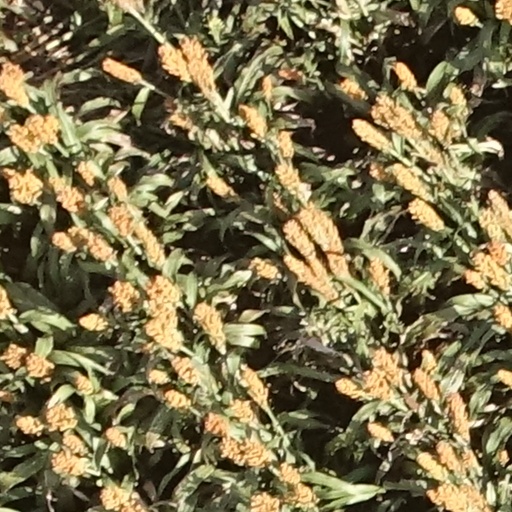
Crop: sorghum